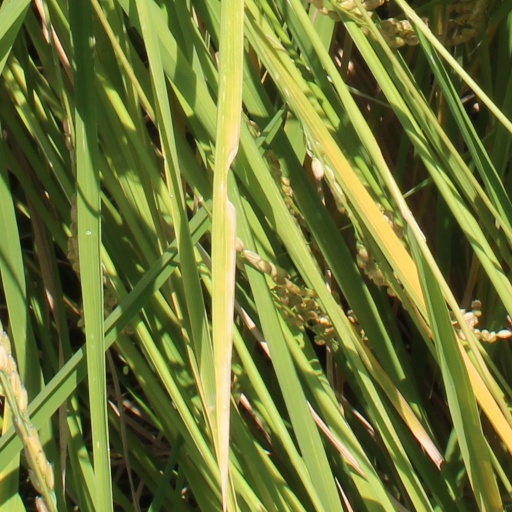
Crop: rice